Unterfrankenshuttle

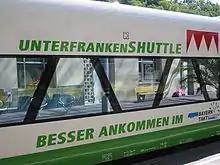
An Unterfranken Shuttle of the Erfurter Bahn in Bad Kissingen

Unterfranken Shuttle ("Lower Franconia Shuttle") is the marketing name under which the Erfurter Bahn (EB) regional railway operates the lines from Schweinfurt to Meiningen and Schweinfurt to Gemünden (Main) in Lower Franconia and South Thuringia in Germany. Operations began in December 2004.